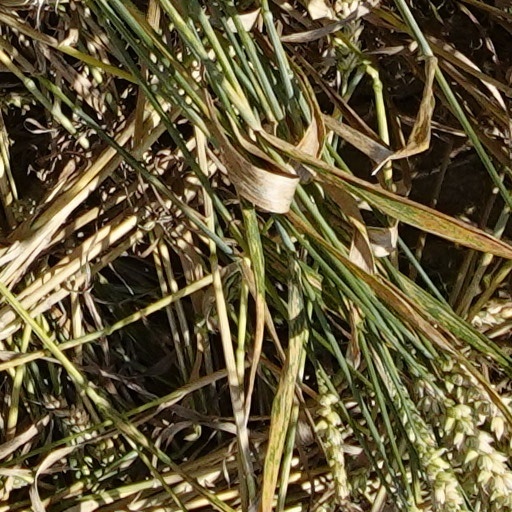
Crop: wheat